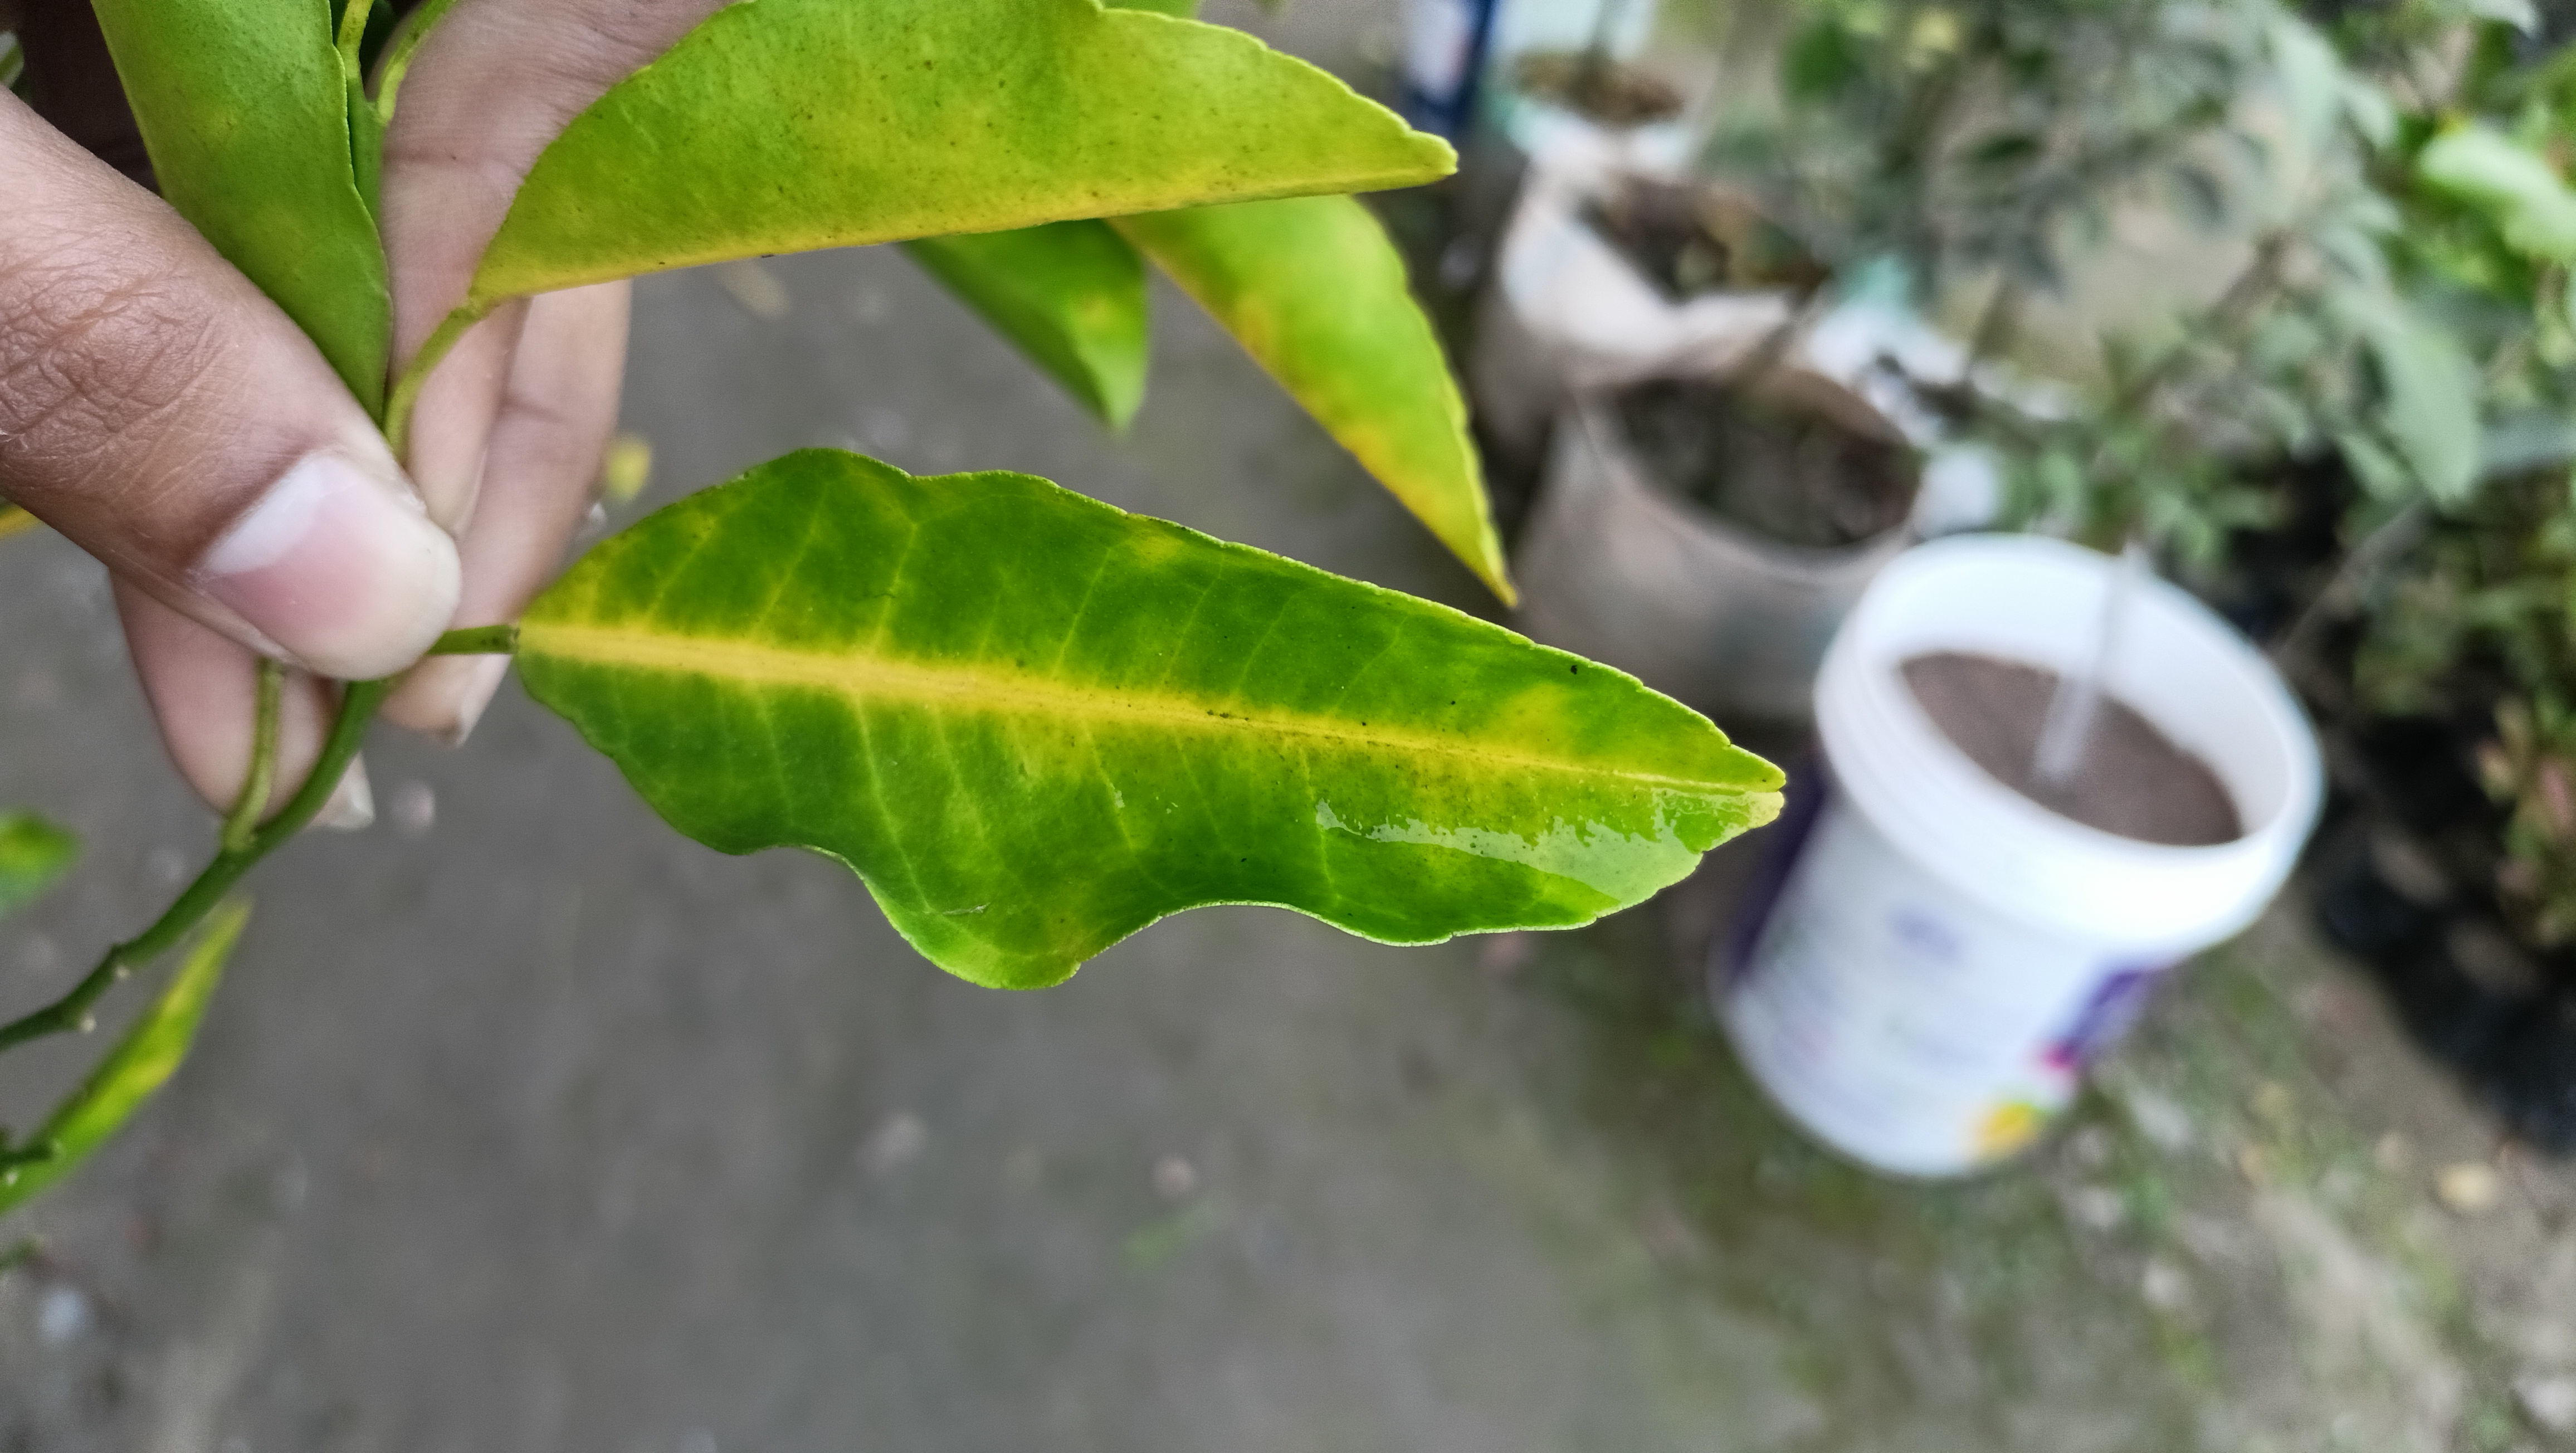
Mandarin leaf variety: Darjeling